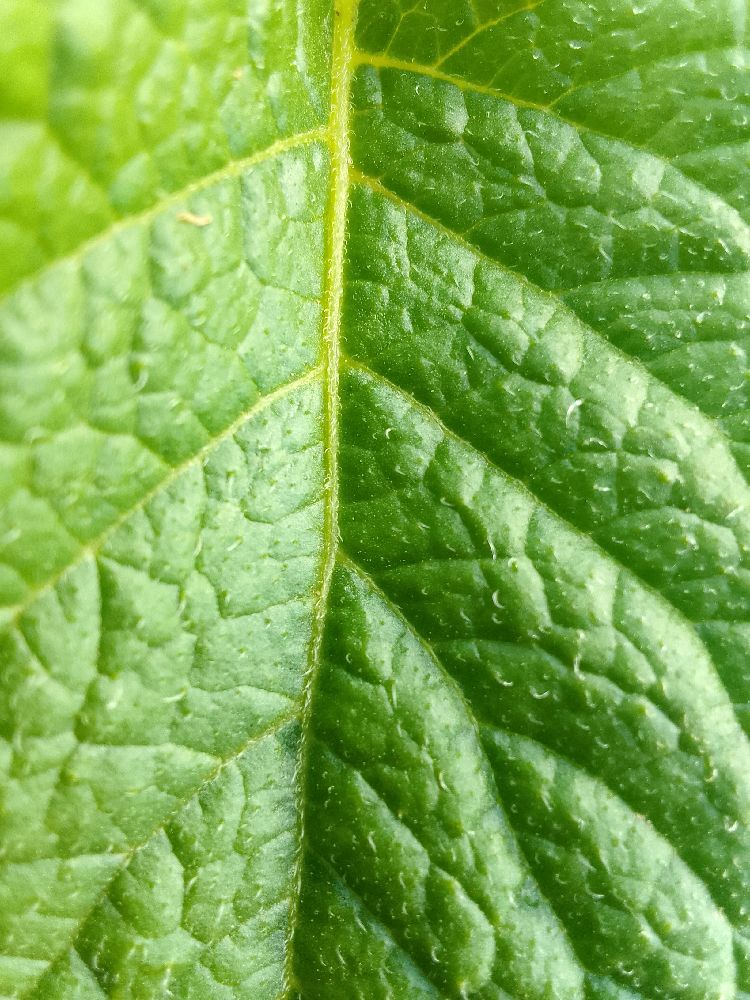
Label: Healthy